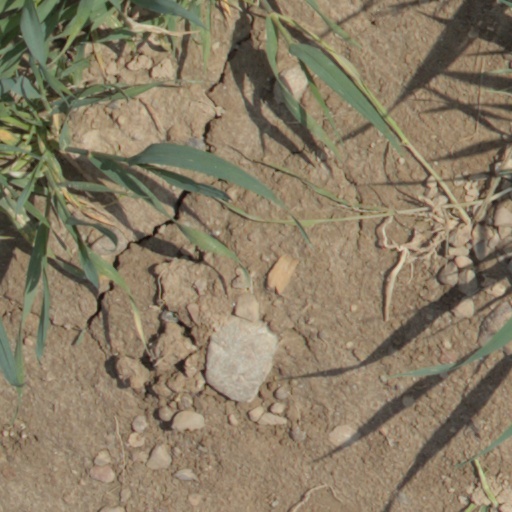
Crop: wheat